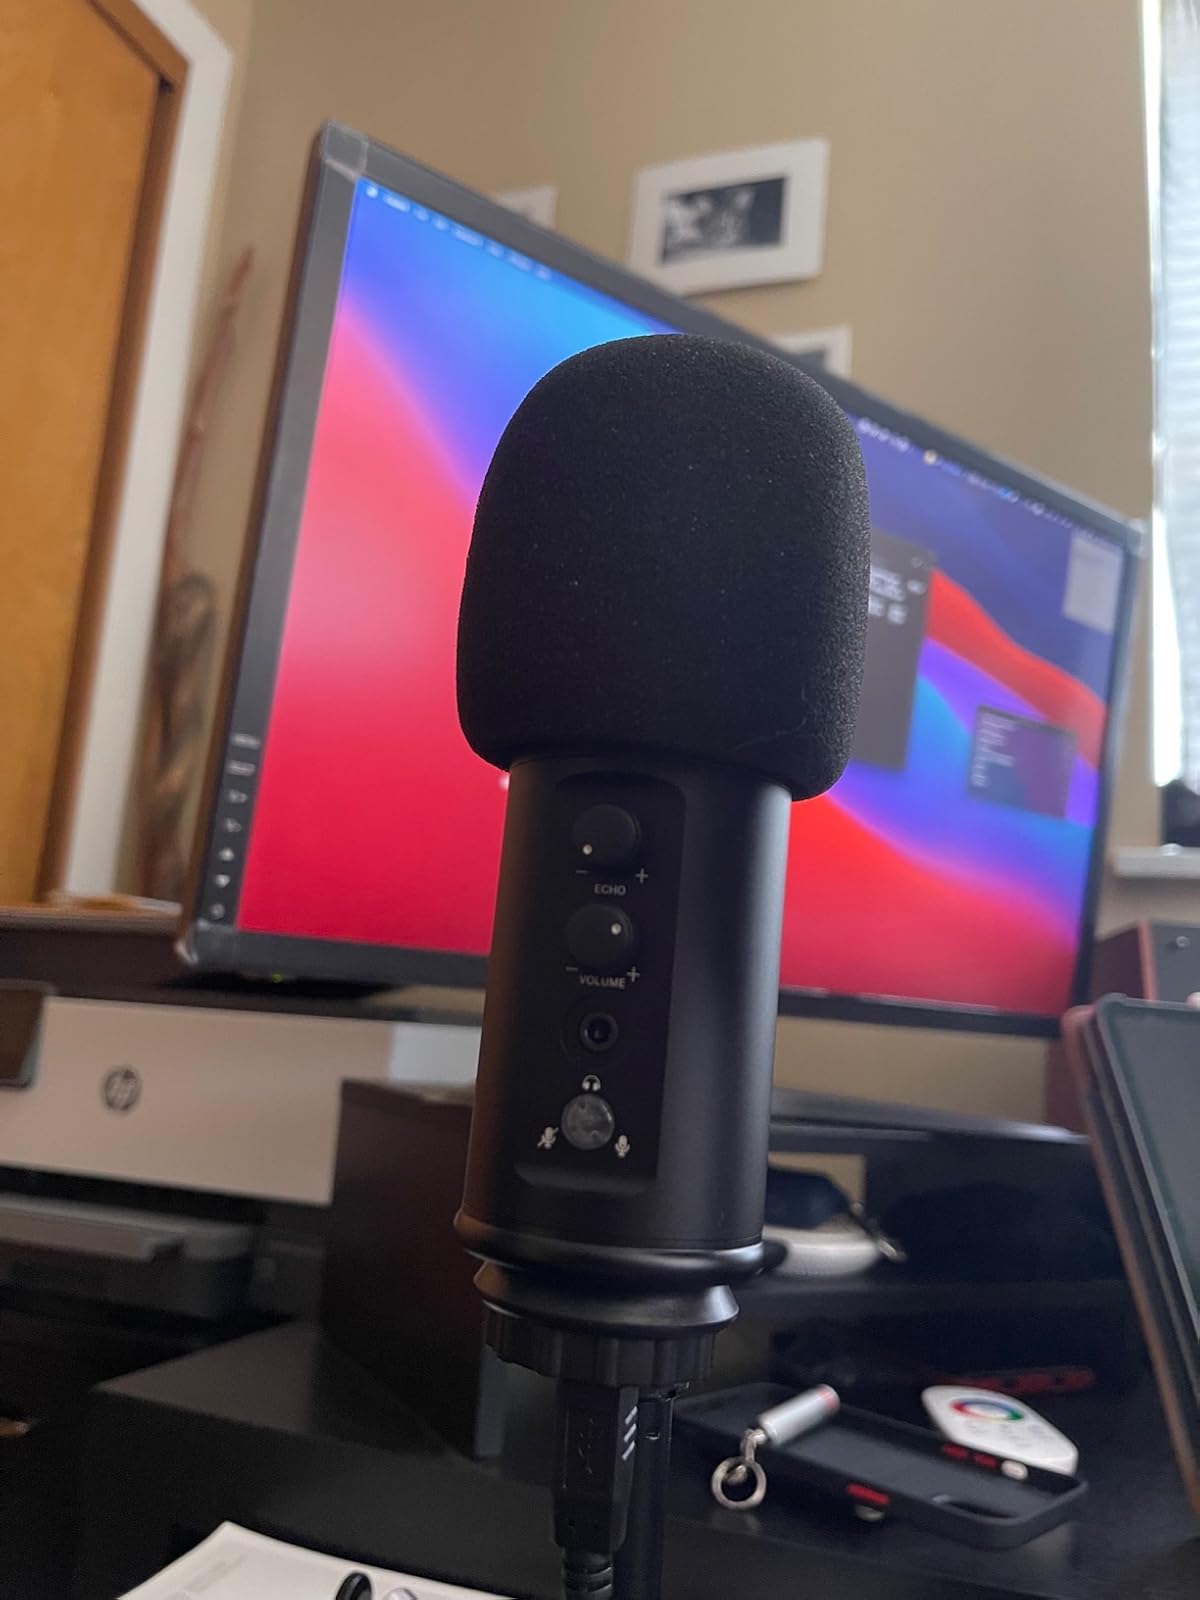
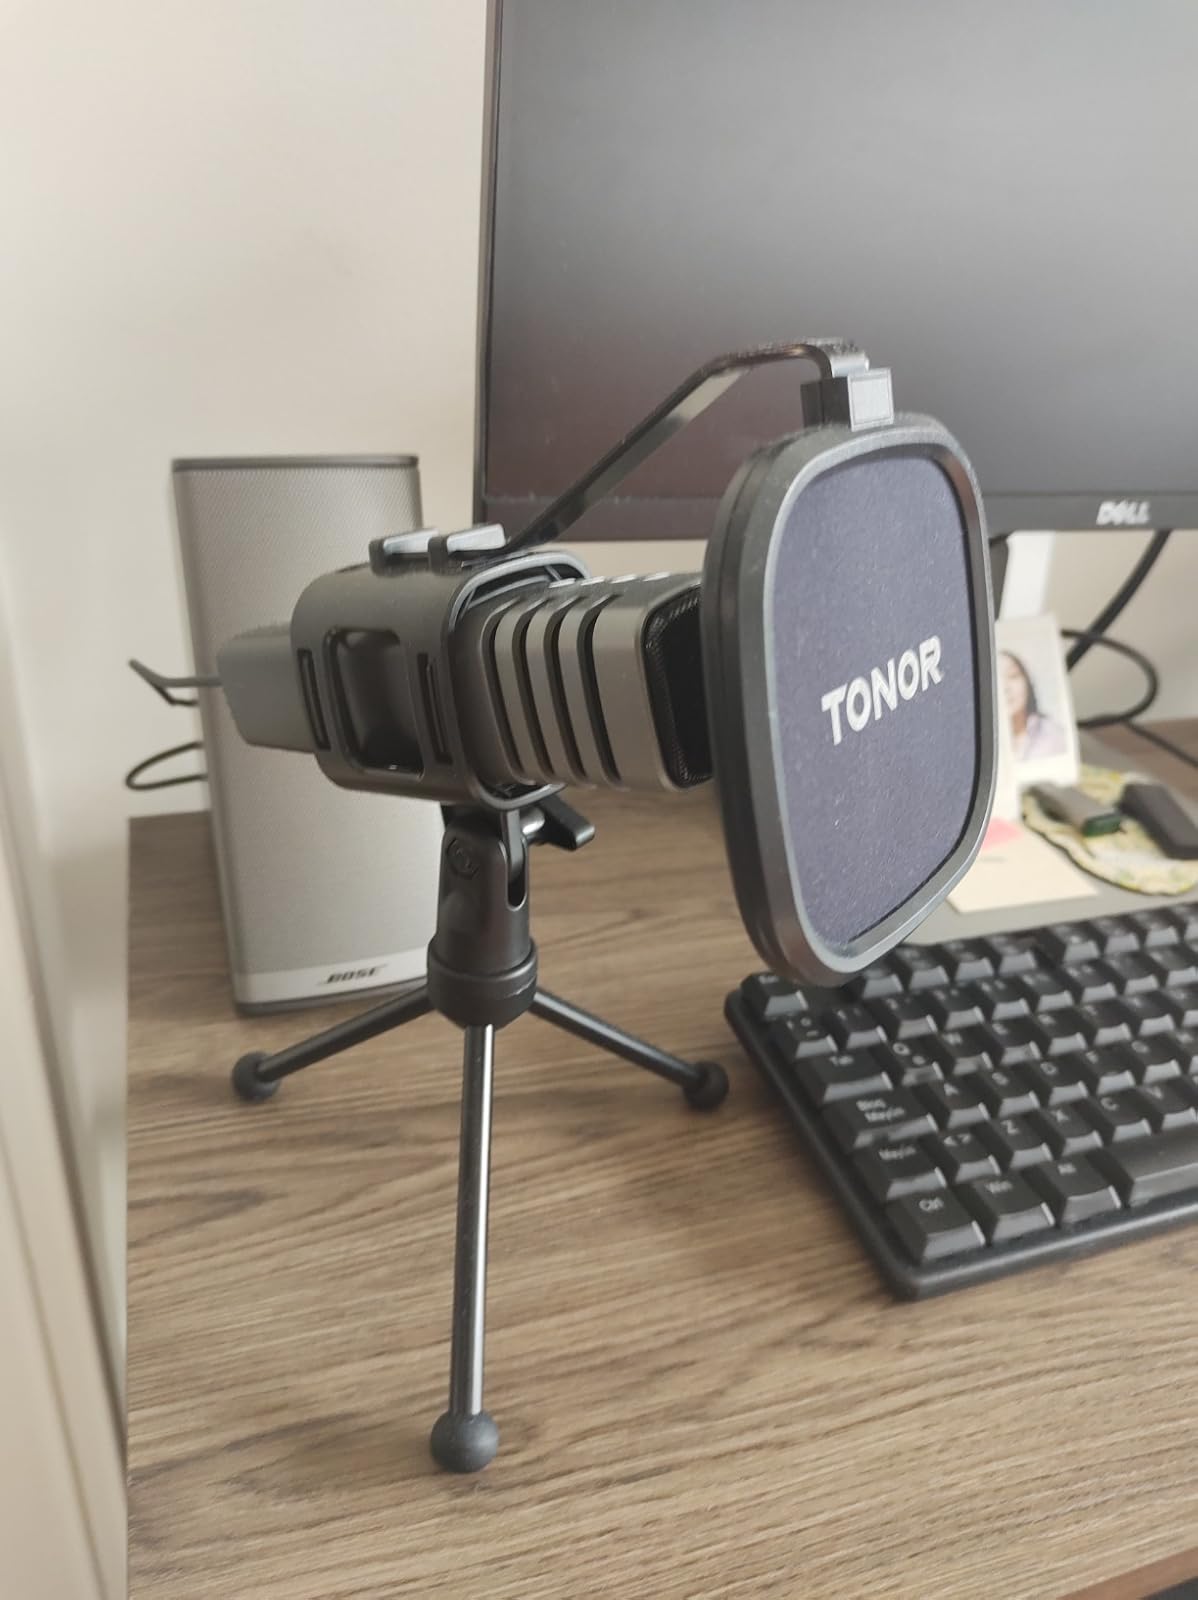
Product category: microphone
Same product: no